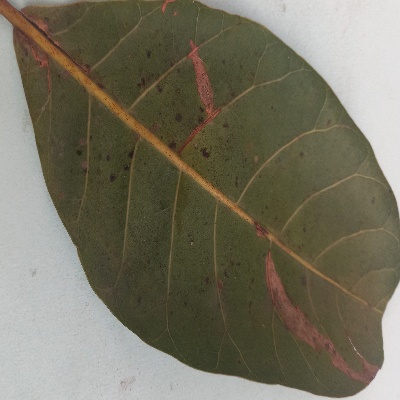
Crop: Cashew
Condition: anthracnose